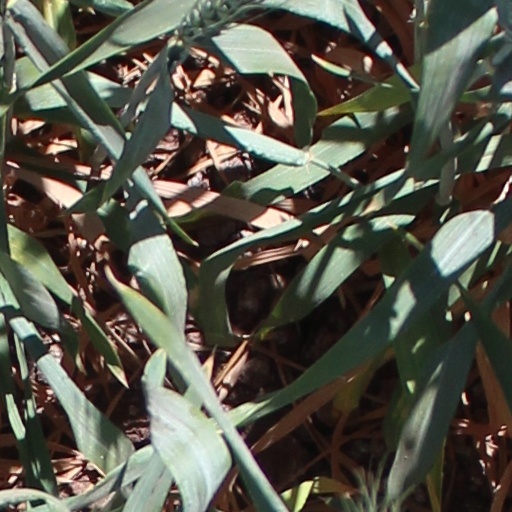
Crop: wheat